Assistive technology

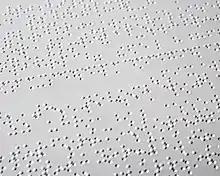
Braille is a system of raised dots representing letters, numbers, punctuation, and words.

Screen readers may rely on the assistance of text-to-speech tools. To use the text-to-speech tools, the documents must be in an electronic form, which is uploaded as the digital format. However, people usually will use the hard copy documents scanned into the computer, which cannot be recognized by the text-to-speech software. To solve this issue, people often use Optical Character Recognition technology accompanied with text-to-speech software.